Drayton Entertainment

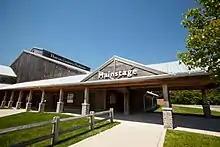
Huron Country Playhouse Mainstage

Eager to see if the winning Drayton formula could be replicated in another community, the company launched a second stage in the village of St. Jacobs, in the heart of Mennonite Country in 1997. The Schoolhouse Theatre in St. Jacobs is a renovated schoolhouse that was originally built in 1867. In the fall of 2019, the Mersynergy Charitable Foundation donated the building to Drayton Entertainment.